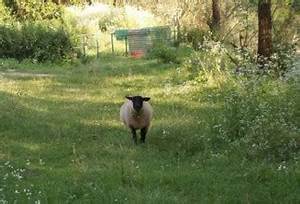
Label: sheep